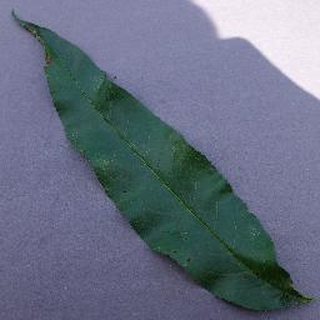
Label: peach_bacterial_spot